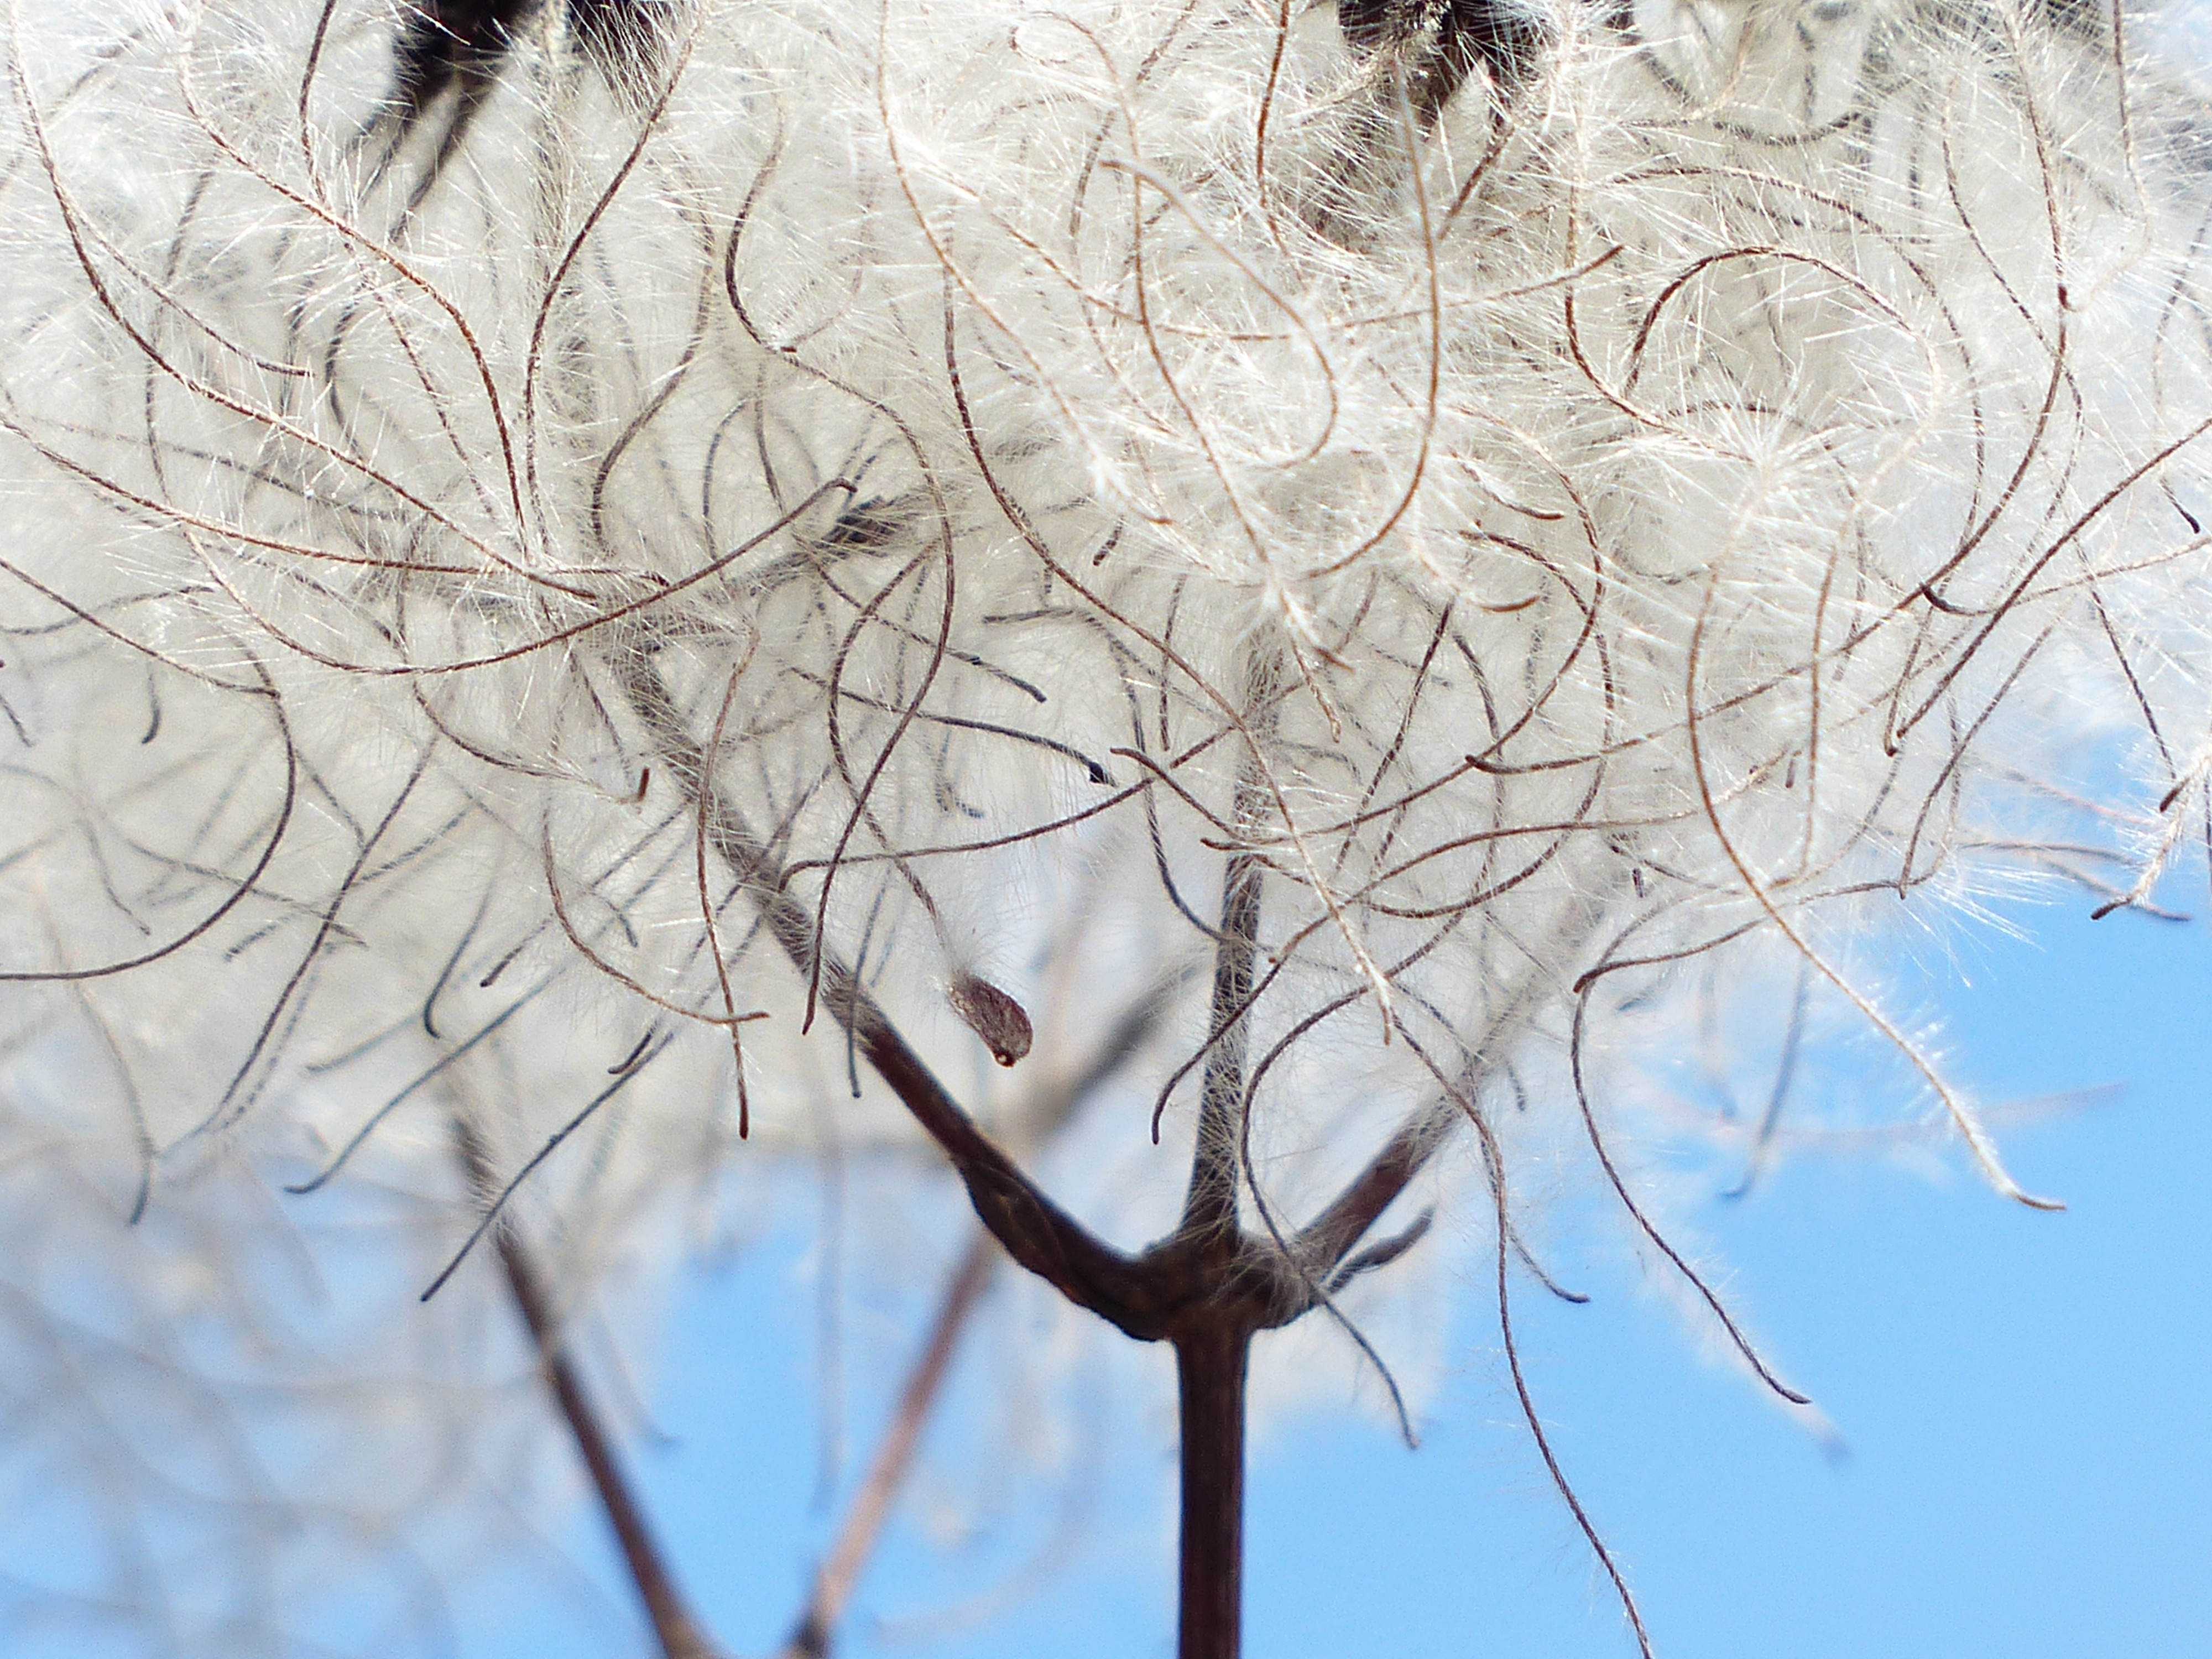
tree, branch, winter, plant, white, stem, leaf, flower, frost, spring, fluffy, stamp, loft, botany, flora, season, twig, pods, seeds, toxic, hairy, fruits, soft, liane, clematis, creeper, cotton, woolly, lian, poisonous plant, clematis vitalba, hairy stamp, real clematis, woody plant, common clematis, lueln, luen, ulischwidn, waschl, liasch, niele, nun rope, narrenseil, teufelszwirn